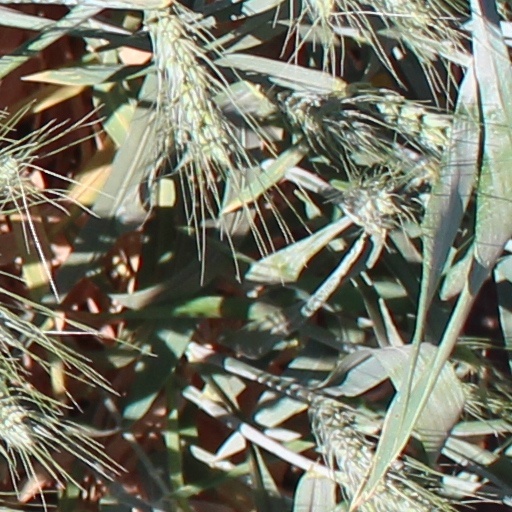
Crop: wheat